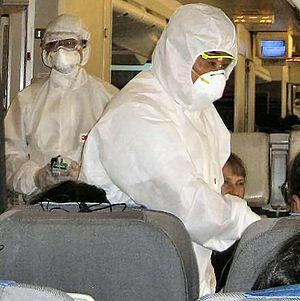
La grippe A (H1N1) de 2009 est une pandémie de grippe qui dure de 2009 à 2010, la seconde des deux pandémies historiques causées par le sous-type H1N1 du virus de la grippe A. La contamination s'effectue principalement par voie aérienne, c'est-à-dire toux et éternuements. Le virus peut survivre de 8 à 48 heures à l'air libre, selon la nature de la surface sur laquelle il repose. Il provoqua une épidémie grippale dans les mois qui ont suivi son apparition. Devant l'ampleur de l'épidémie, l'OMS a qualifié la situation de pandémie le 11 juin 2009. En août 2010, le monde entre en période post-pandémique selon l'OMS. Cependant, il ne s'agit que de l'alerte, le virus circule toujours abondamment autour du globe.